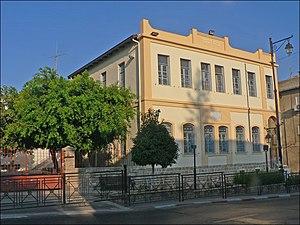
Israël - Ecole élémentaire (נית הספר היסודי) Haviv (du nom d'un fonctionnaire nommé Dov Haviv), première école hébraïque en terre d'Israël, établie en 1886 (תרמ""ו) à Rishon Letzion et qui est toujours en activité depuis cette date. עברית: בית הספר היסודי חביב, ראשון לציון, ישראל"